List of Lepidoptera of the Azores

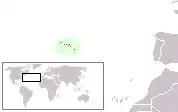
Location of Azores

An estimated 150 species of Lepidoptera, the order comprising butterflies and moths, have been recorded in the North Atlantic archipelago of the Azores.